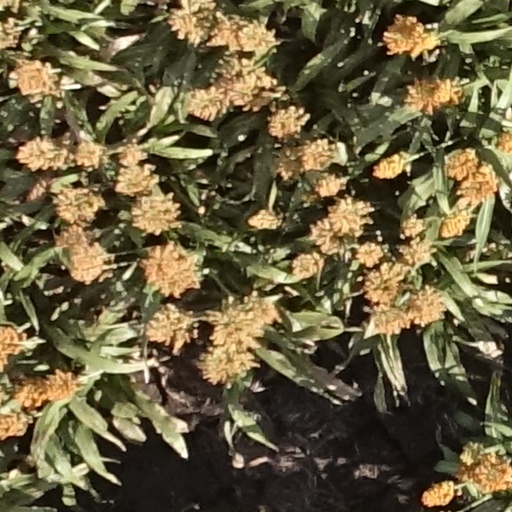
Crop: sorghum